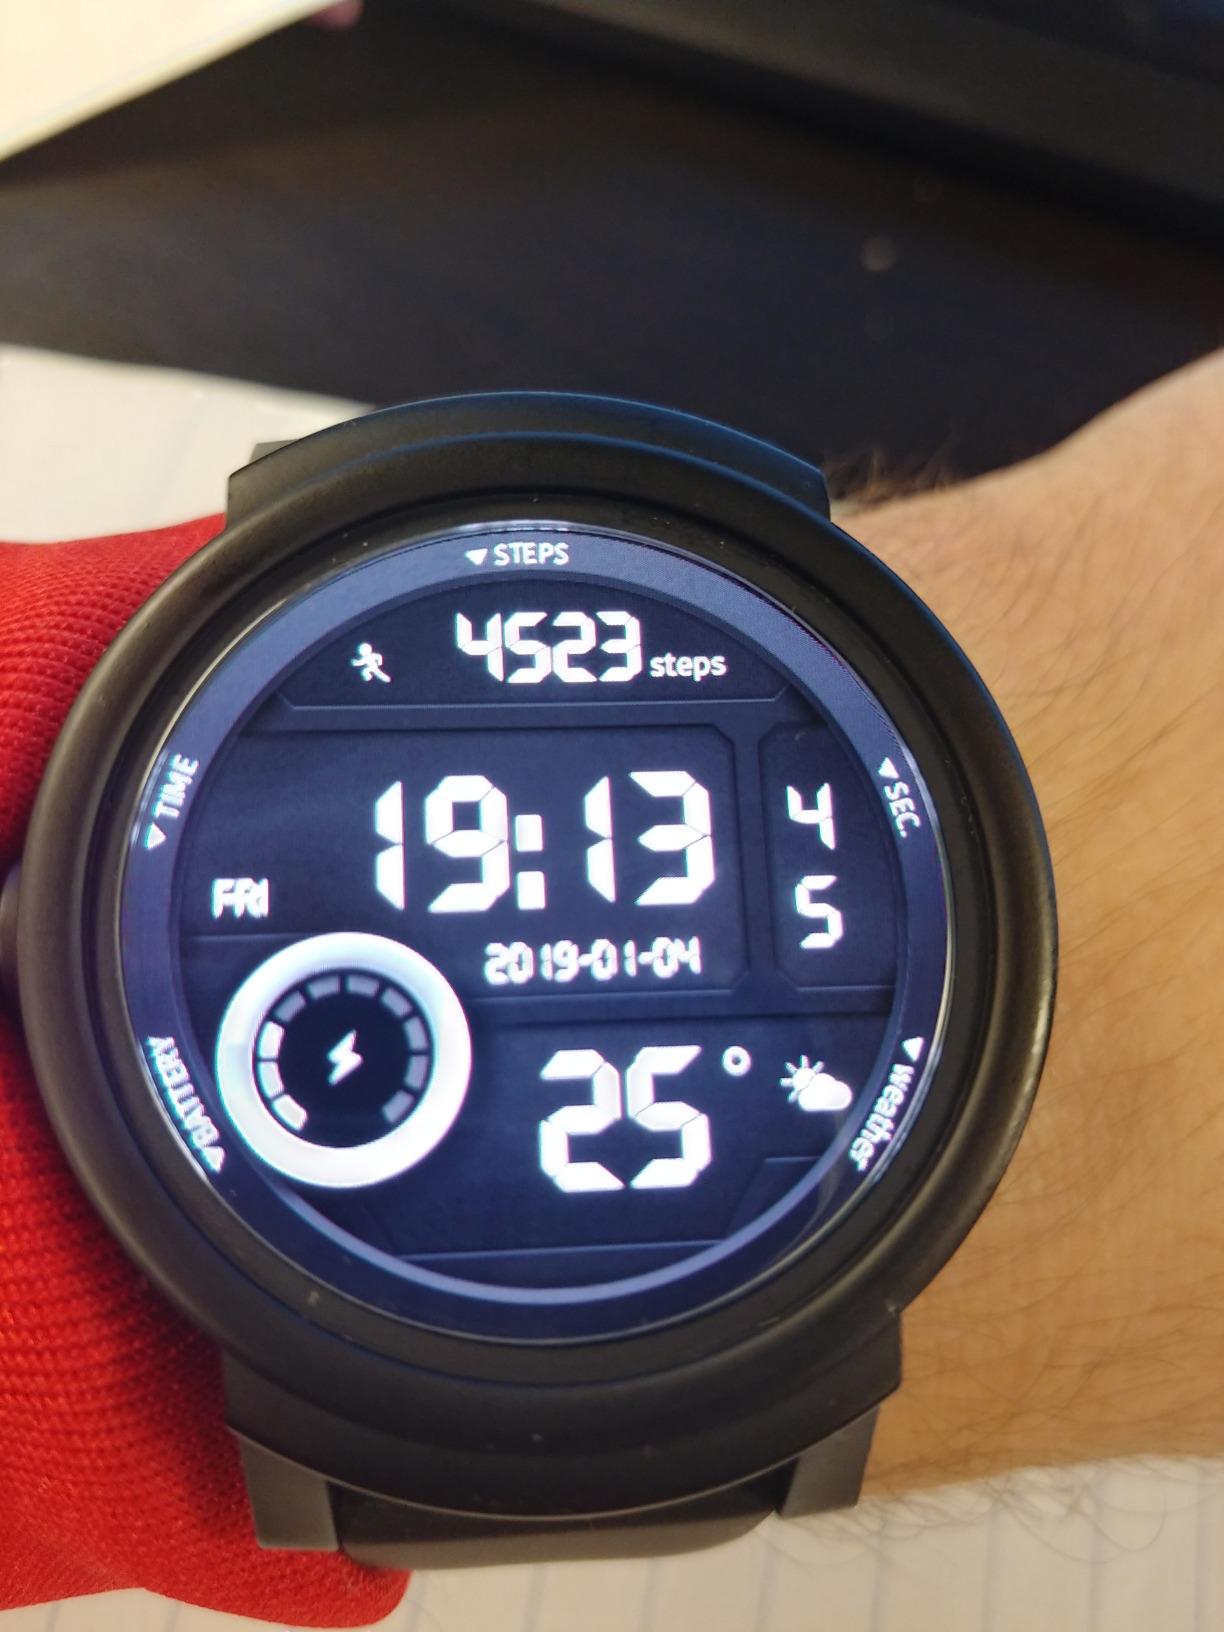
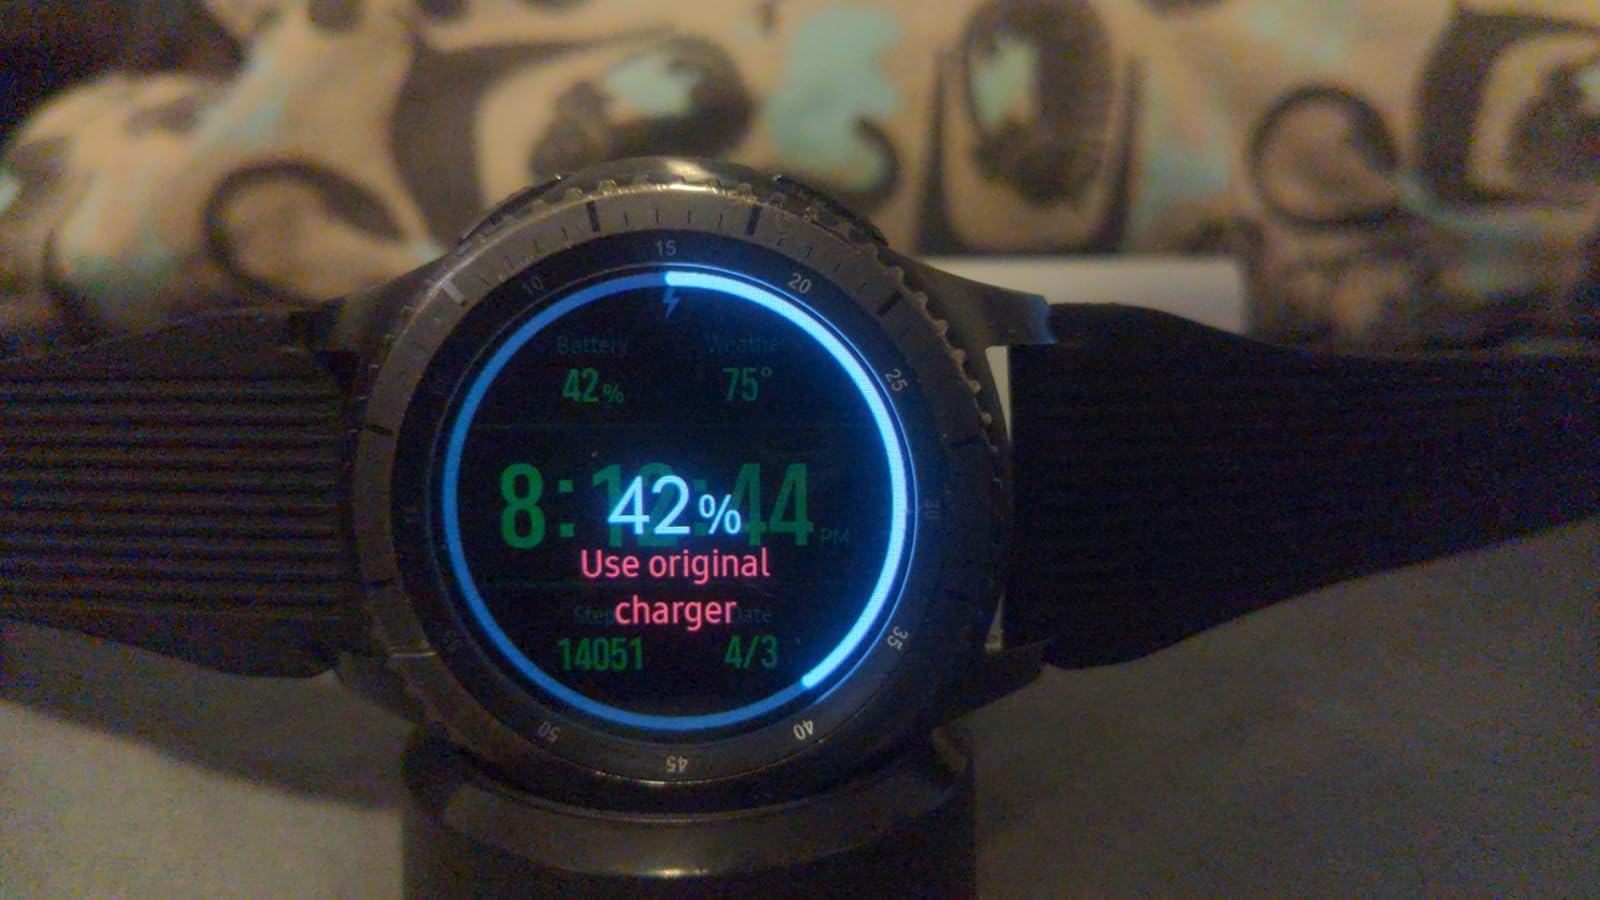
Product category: smartwatch
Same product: no